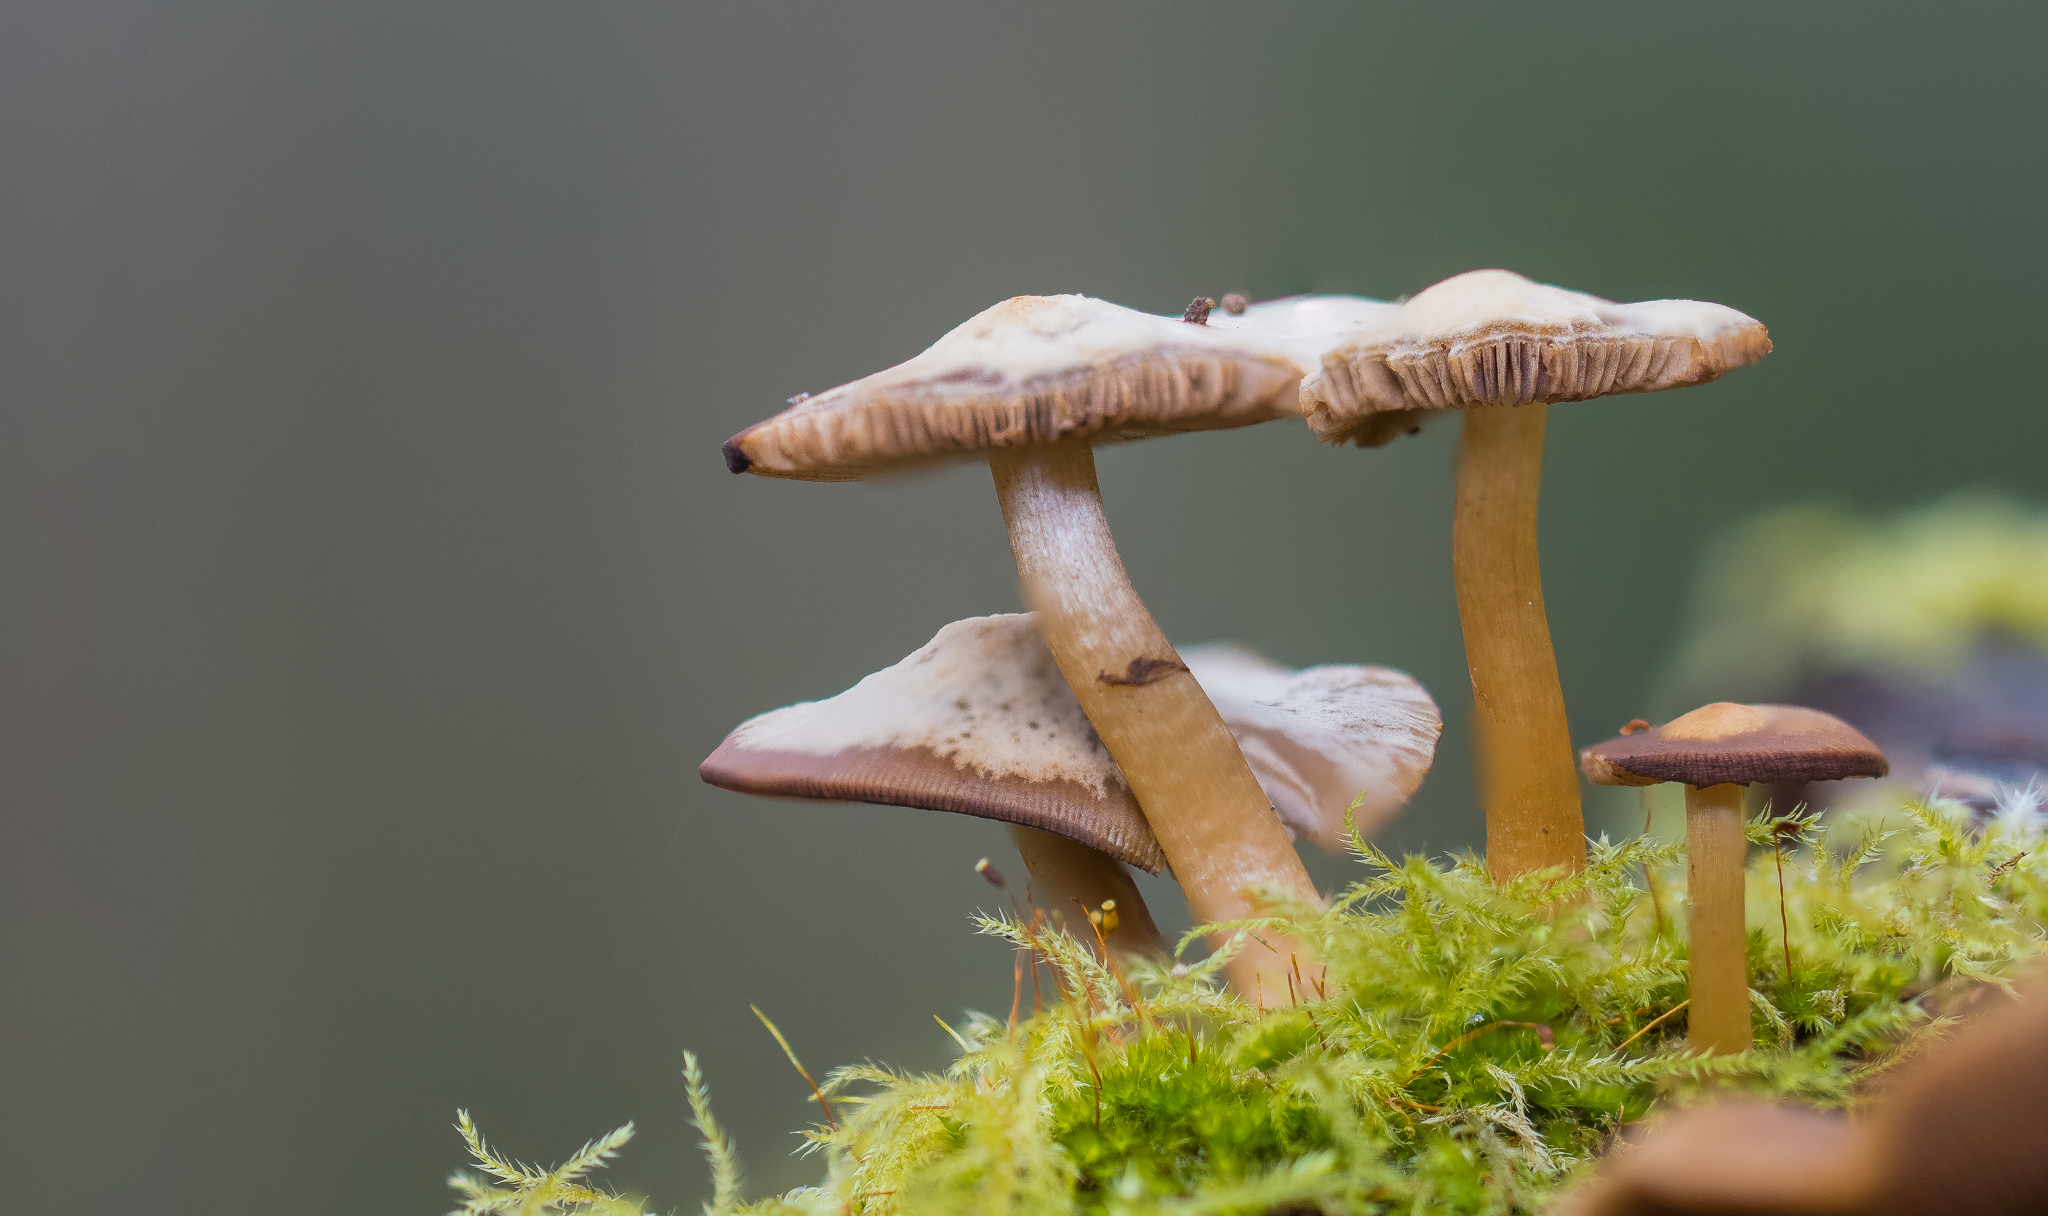
nature, branch, macro, fauna, fungus, mushrooms, naturaleza, setas, ggl1, gaby1, xovesphoto, sonya77, tamronusd90mm, tamronssm90mm, macro photography